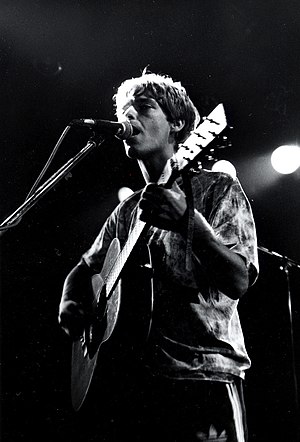
The La's
"The La's var et engelsk rockband fra Liverpool, der oprindelig var aktivt fra 1983 til 1992. Forsanger, sangskriver og guitarist Lee Mavers var gruppens frontmand. De er bedst kendt for hitsinglen ""There She Goes"". Gruppen blev dannet i 1983 af Mike Badger og Mavers sluttede sig til dem året efter. I det meste af gruppens historie har der været stor udskiftning i medlemmerne, men med Lee Mavers og John Power som kernemedlemmer samt adskillige guitarister og trommeslager inklusive Paul Hemmings, John ""Timmo"" Timson, Peter ""Cammy"" Cammell, Iain Templeton, John ""Boo"" Byrne, Chris Sharrock, Barry Sutton og Neil Mavers.